Bahnhofstrasse

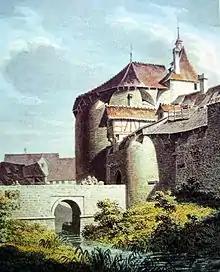
Fröschengraben at Rennwegtor, the "Rennweg" gate of the former fortifications of Zurich.

Bahnhofstrasse came into existence when the city fortifications were demolished in 1864 and the ditch in front of the walls was filled in. Until that time, the name of the location had been Fröschengraben, which then was changed to Bahnhofstrasse.